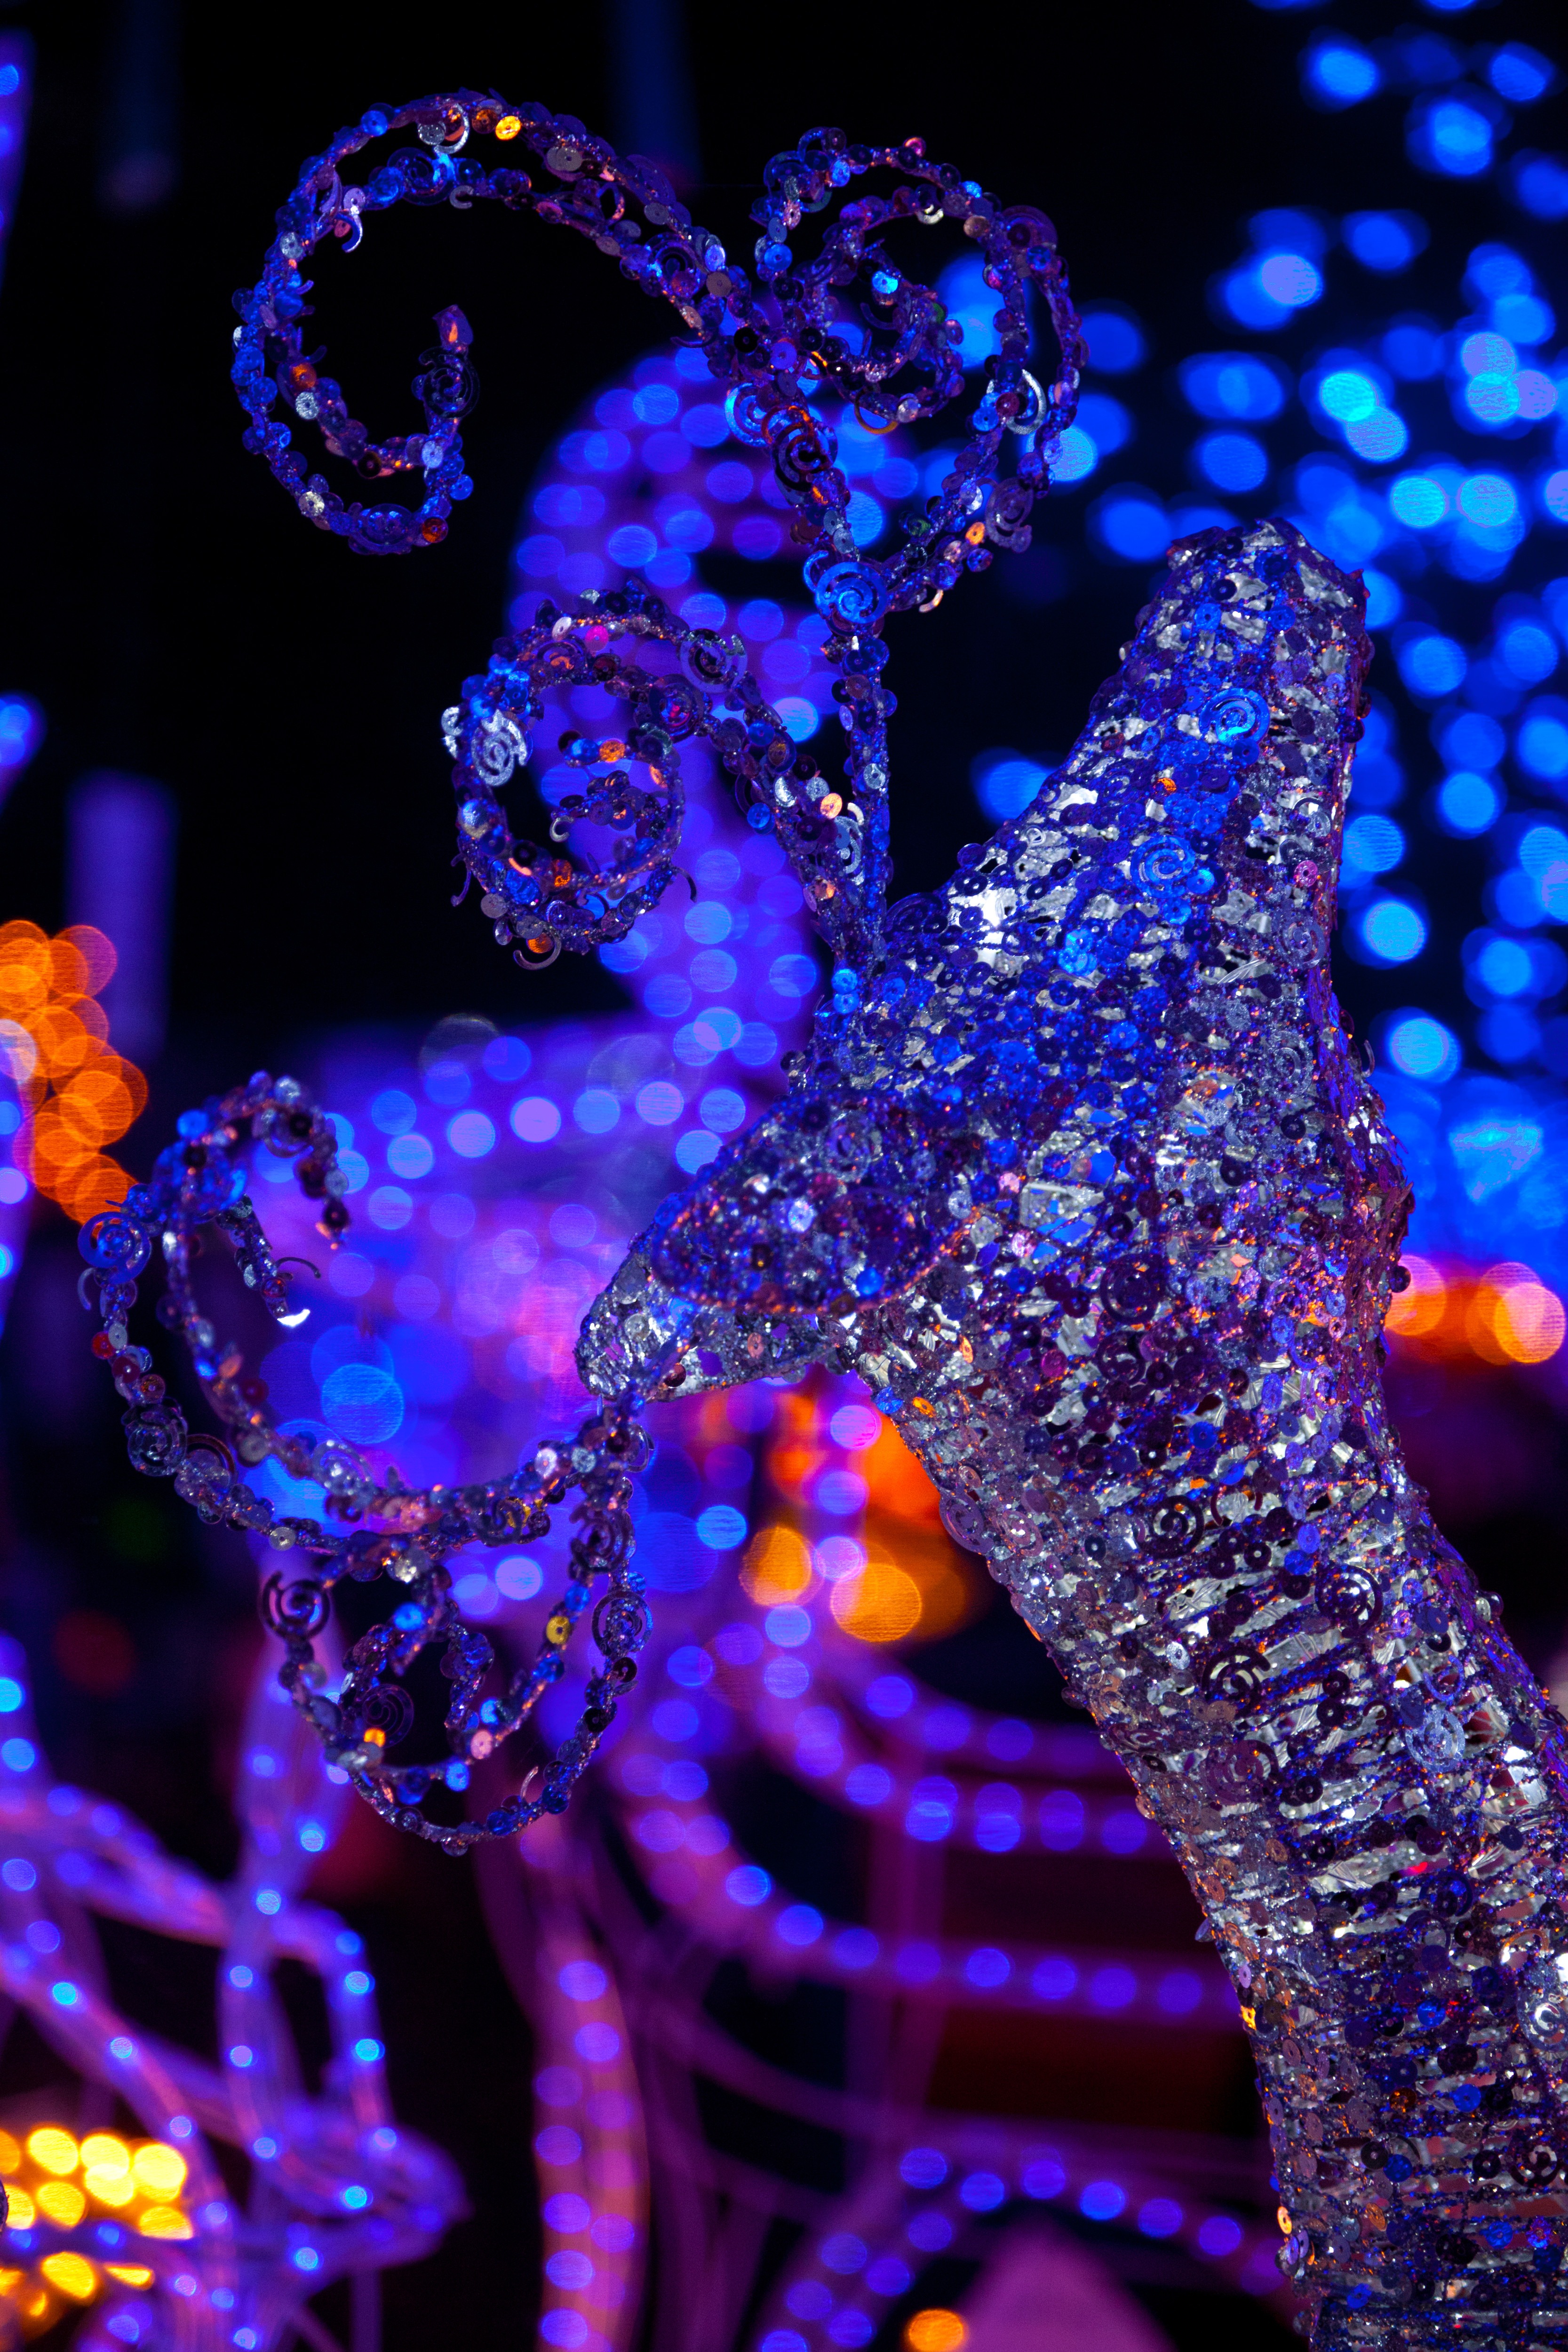
light, night, dark, celebration, deer, decoration, biology, holiday, blue, christmas, season, coral, invertebrate, festive, illuminated, reef, lights, nighttime, bright, reindeer, seasonal, tradition, shiny, xmas, macro photography, marine biology, marine invertebrates